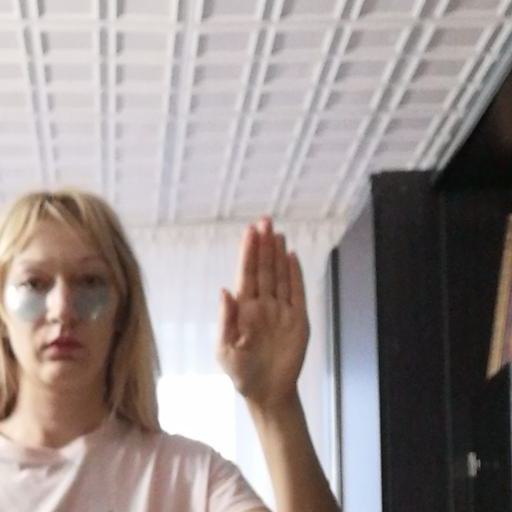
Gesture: stop